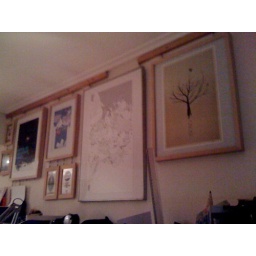
My wall over my office